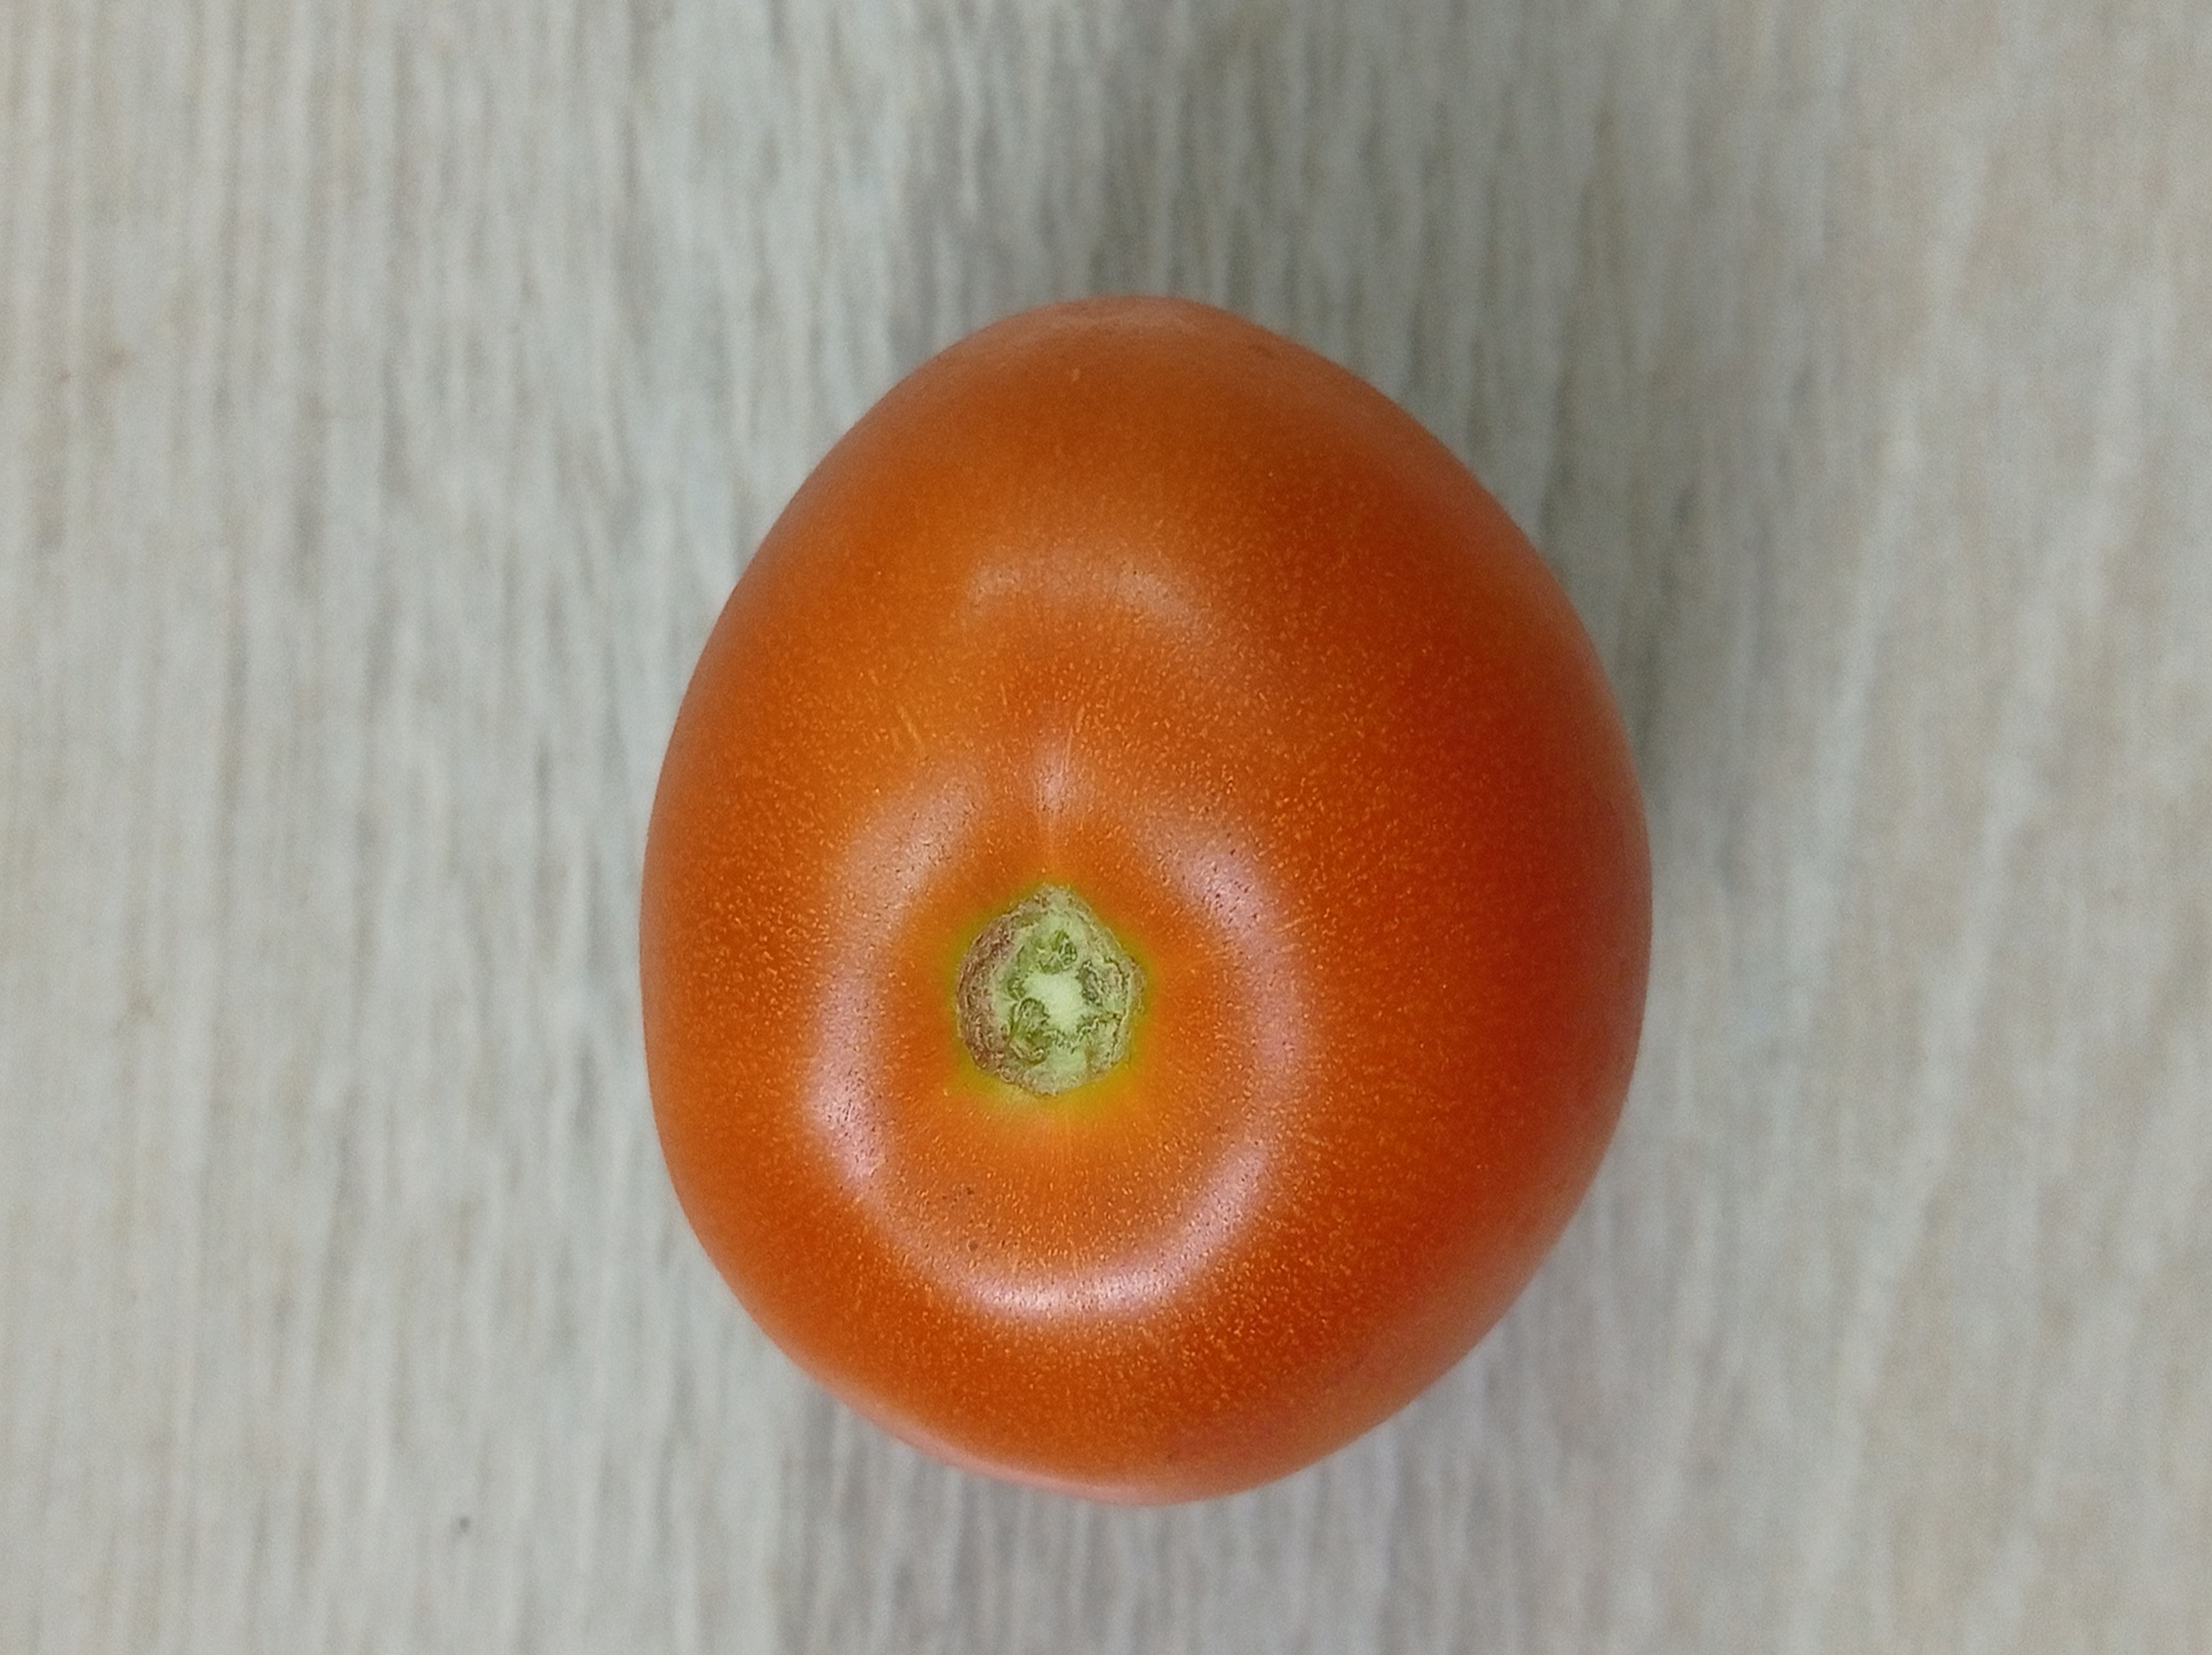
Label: Fresh